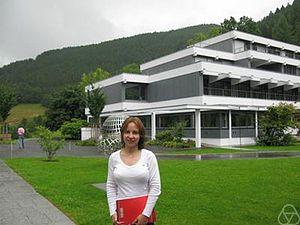
Stefanie Petermichl, à Oberwolfach en 2008
Stefanie Petermichl est une mathématicienne allemande, qui s'occupe d'analyse.